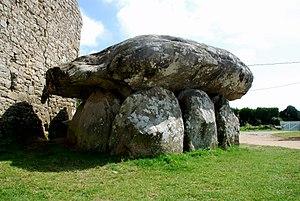
Plouharnel [pluaʁnɛl] est une commune française, située dans le département du Morbihan en région Bretagne.